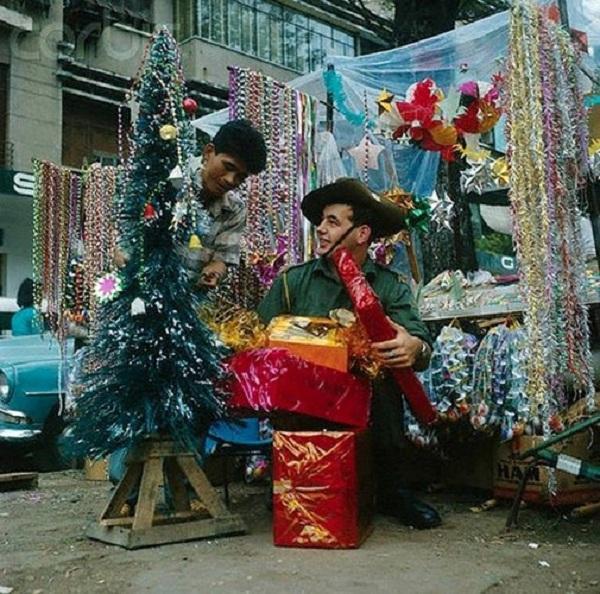
người đàn ông ở bên phải đang nhìn vào cây thông